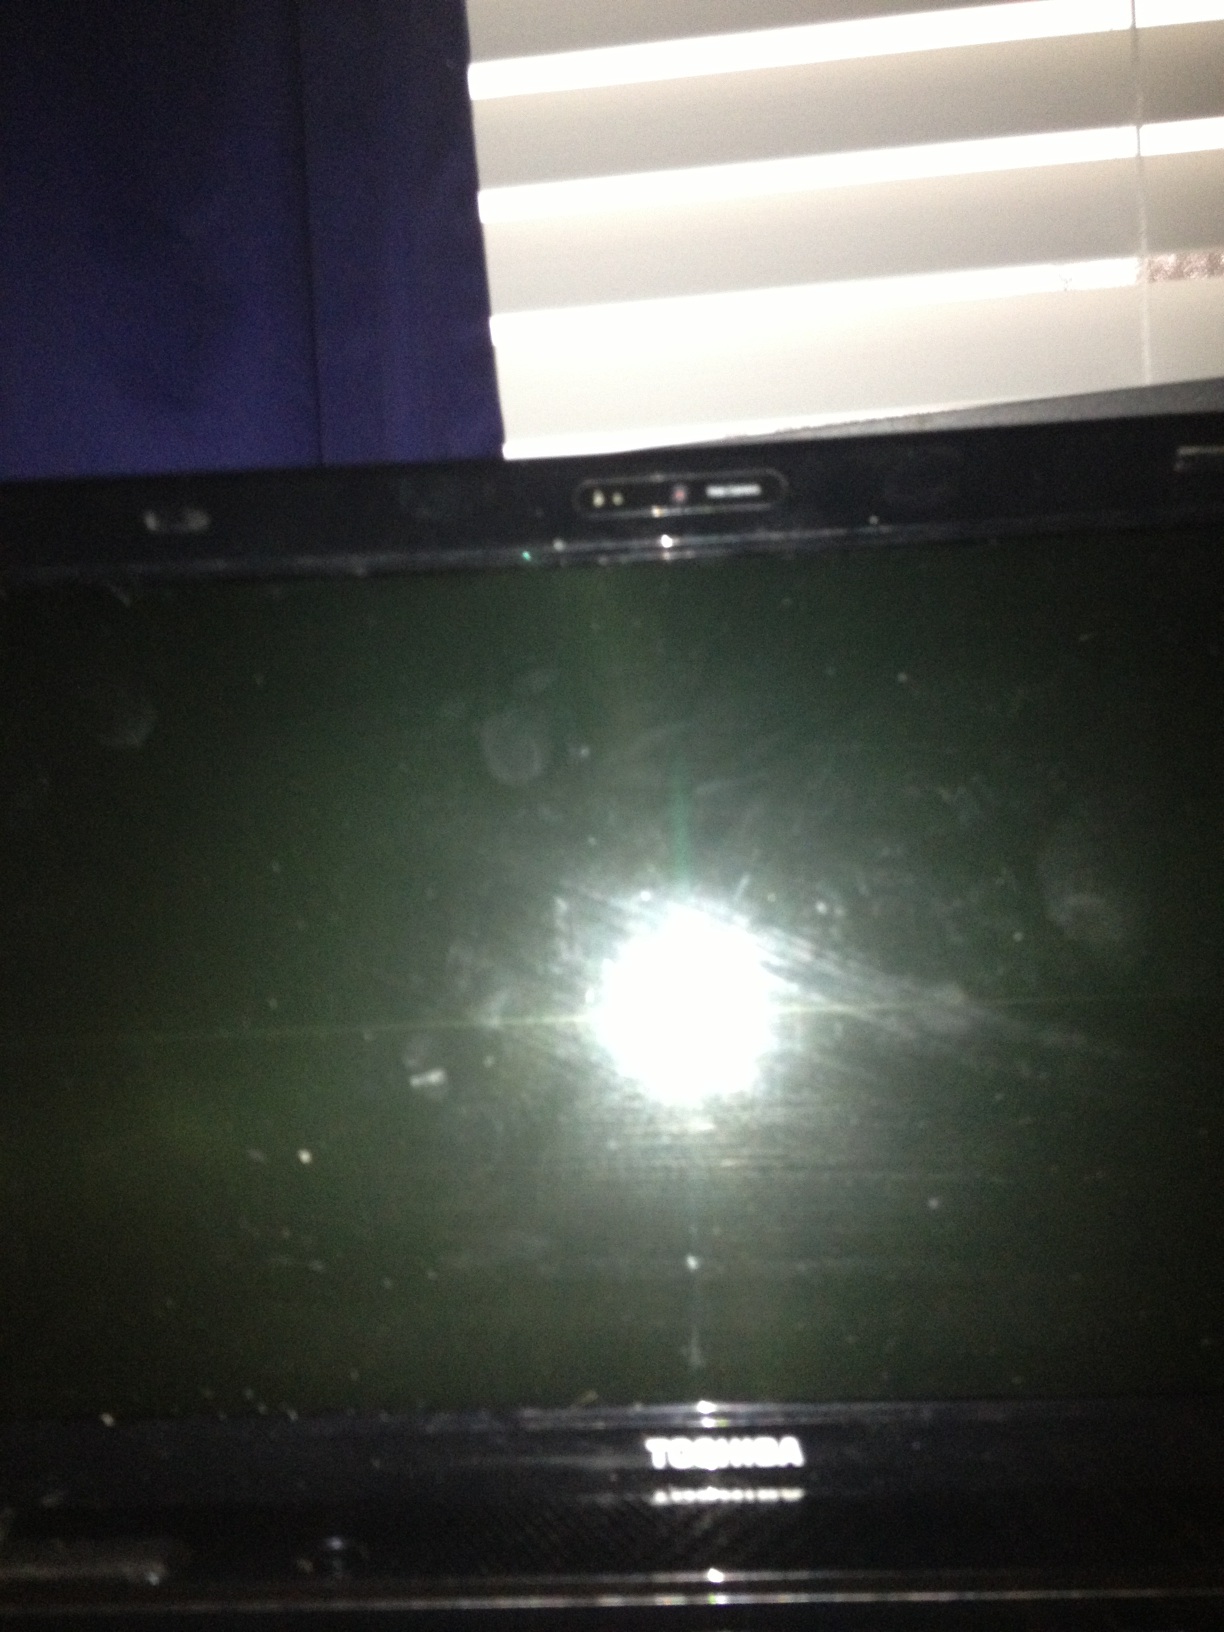Question: Is anything displayed on the screen?
Answer: no